Ju-On: White Ghost

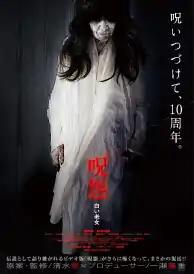

is a 2009 Japanese supernatural horror film produced in honor of the tenth anniversary of the "Ju-on" series. Like most films in the franchise, "White Ghost" is told in a non-linear order, with each vignette titled after a character central to the story. The Saeki murders, central to previous "Ju-on" films, are absent from the sequel, with Toshio Saeki making a brief cameo being the only exception.